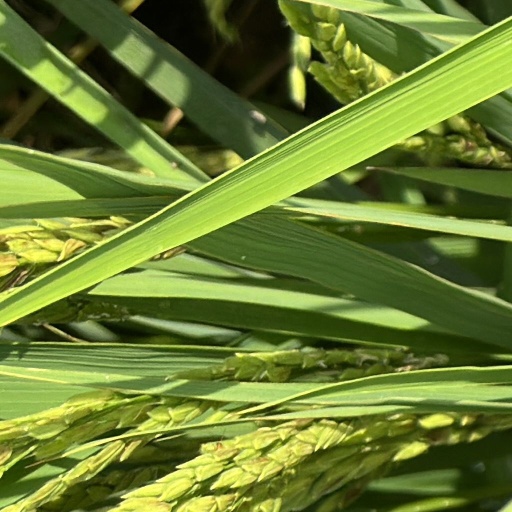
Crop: rice